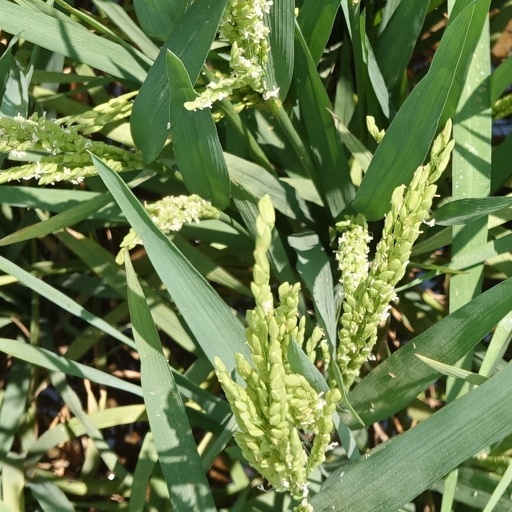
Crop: rice